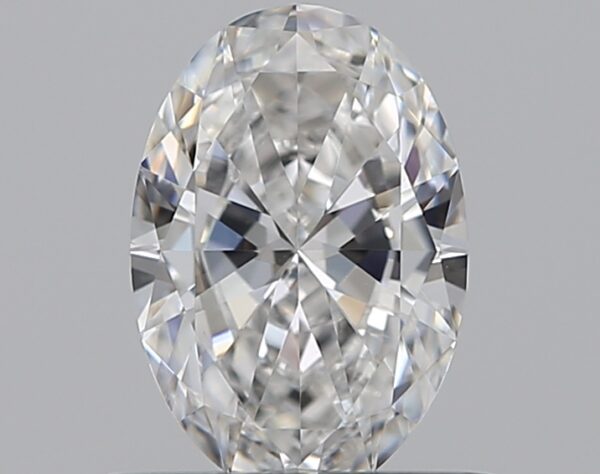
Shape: oval
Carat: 0.5
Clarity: VS1
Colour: E
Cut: EX
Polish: EX
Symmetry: VG
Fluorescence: ST
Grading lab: GIA
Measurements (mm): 6.56 x 4.49 x 2.56